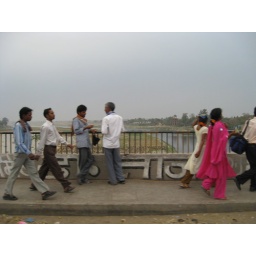
crossing the bridge over the river